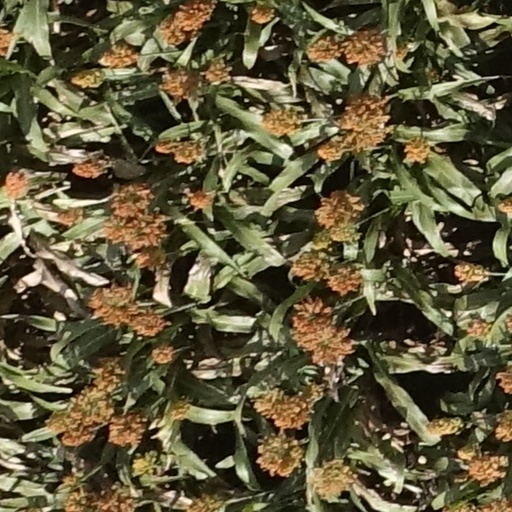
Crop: sorghum